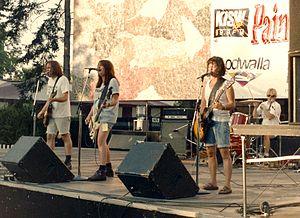
Fastbacks est un groupe de pop punk américain, originaire de Seattle, dans l'État de Washington. Il est formé en 1979 par Kurt Bloch, Kim Warnick, et Lulu Gargiulo.